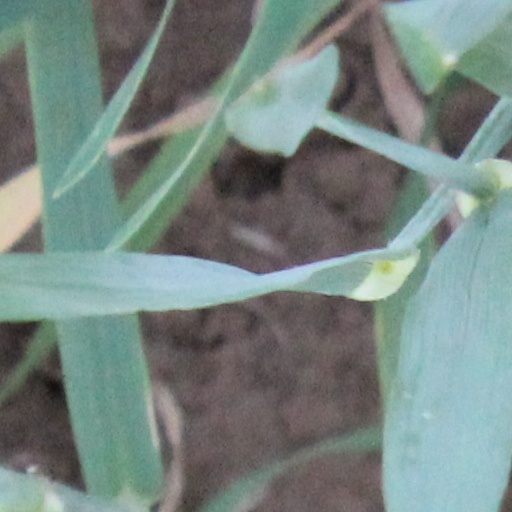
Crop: wheat